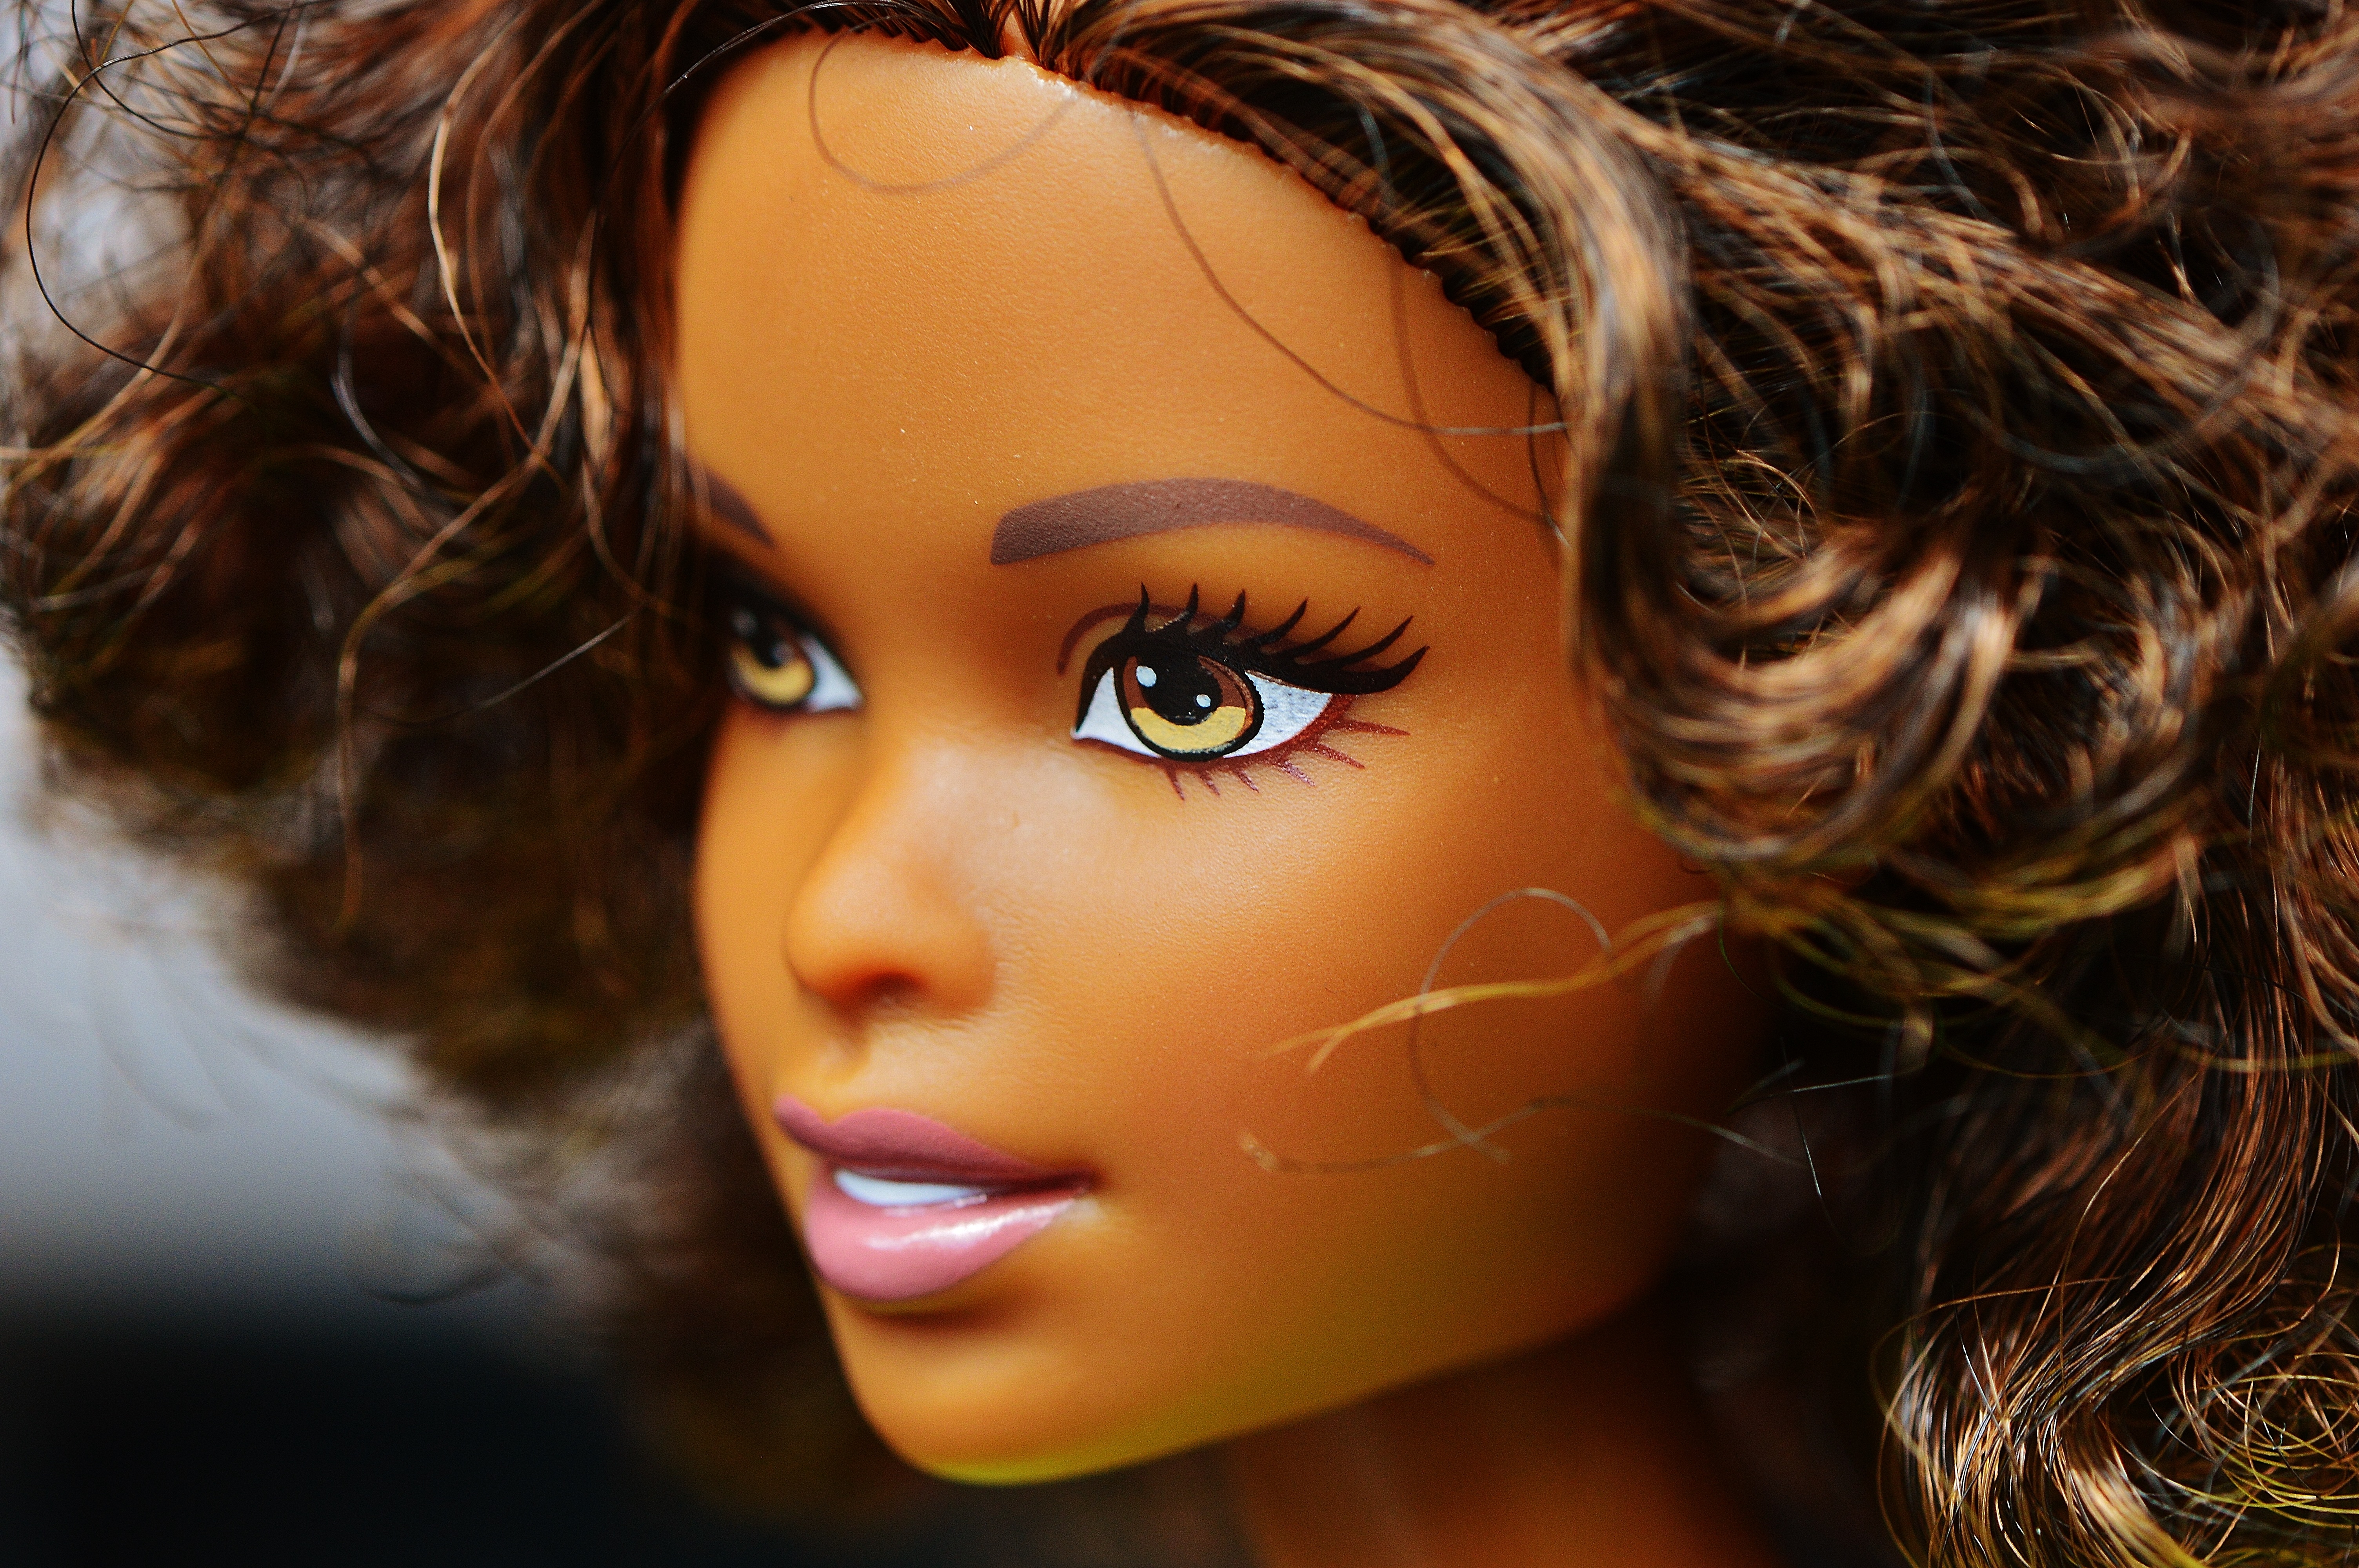
girl, hair, portrait, model, color, lady, toy, hairstyle, close up, face, doll, nose, eye, head, toys, skin, beauty, blond, organ, sweetness, barbie, photo shoot, brown hair, girls toys, doll face